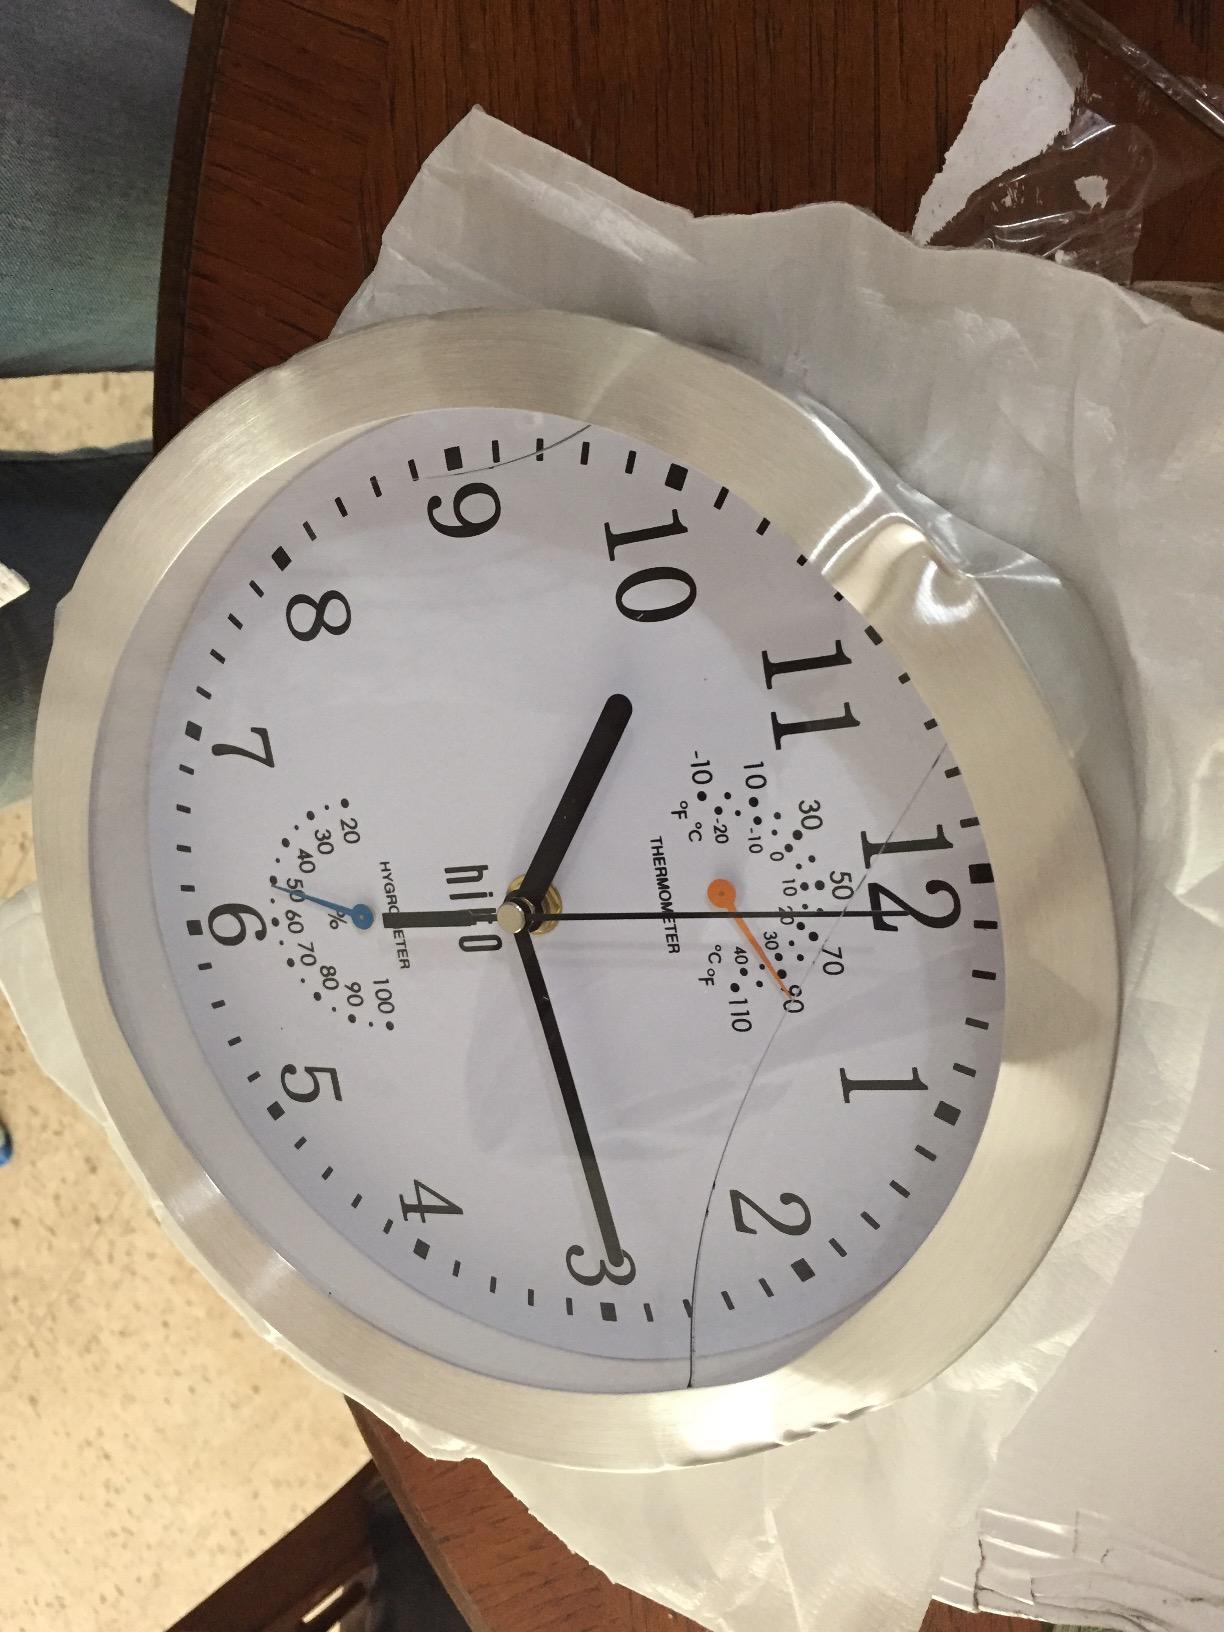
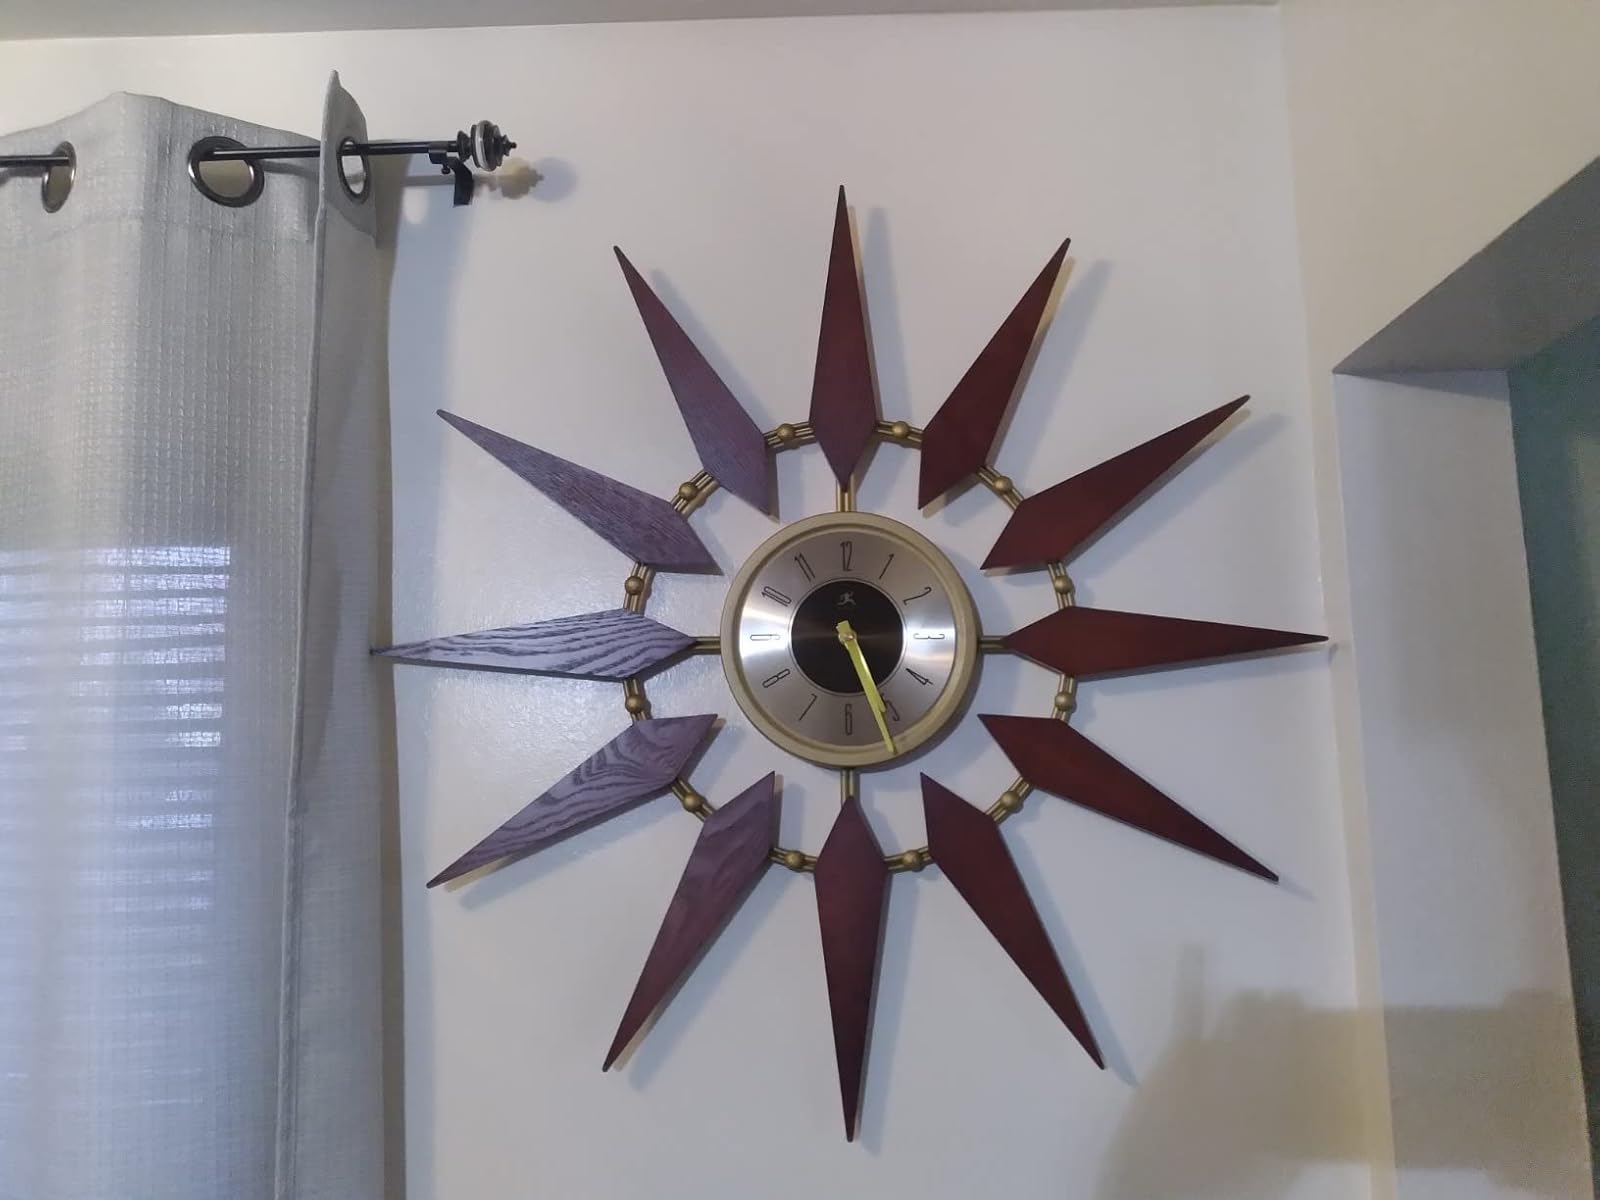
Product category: clock
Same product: no